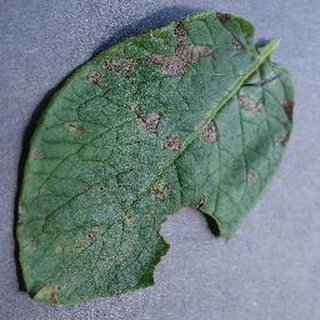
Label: potato_early_blight